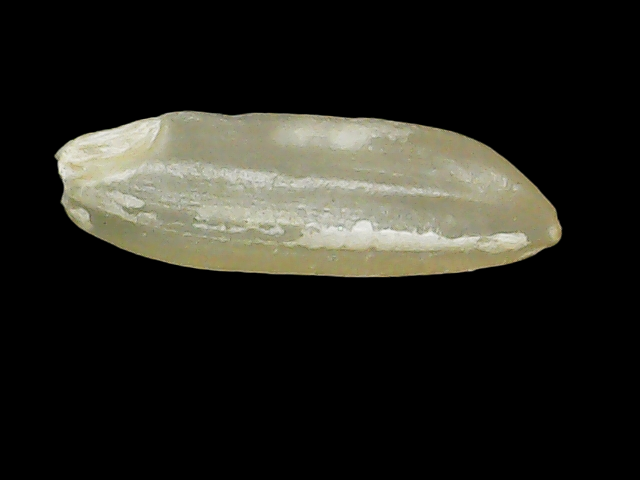
Rice variety: Binadhan11